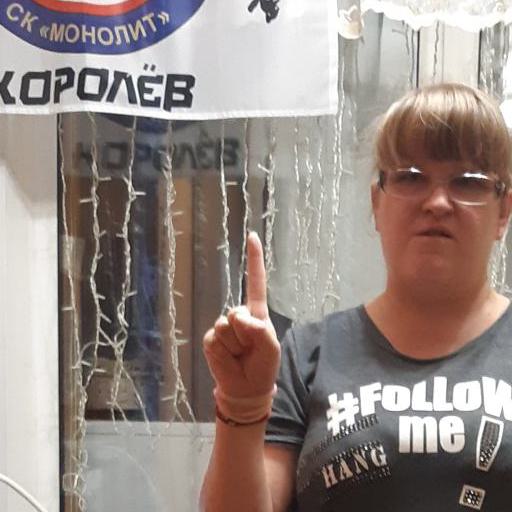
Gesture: one